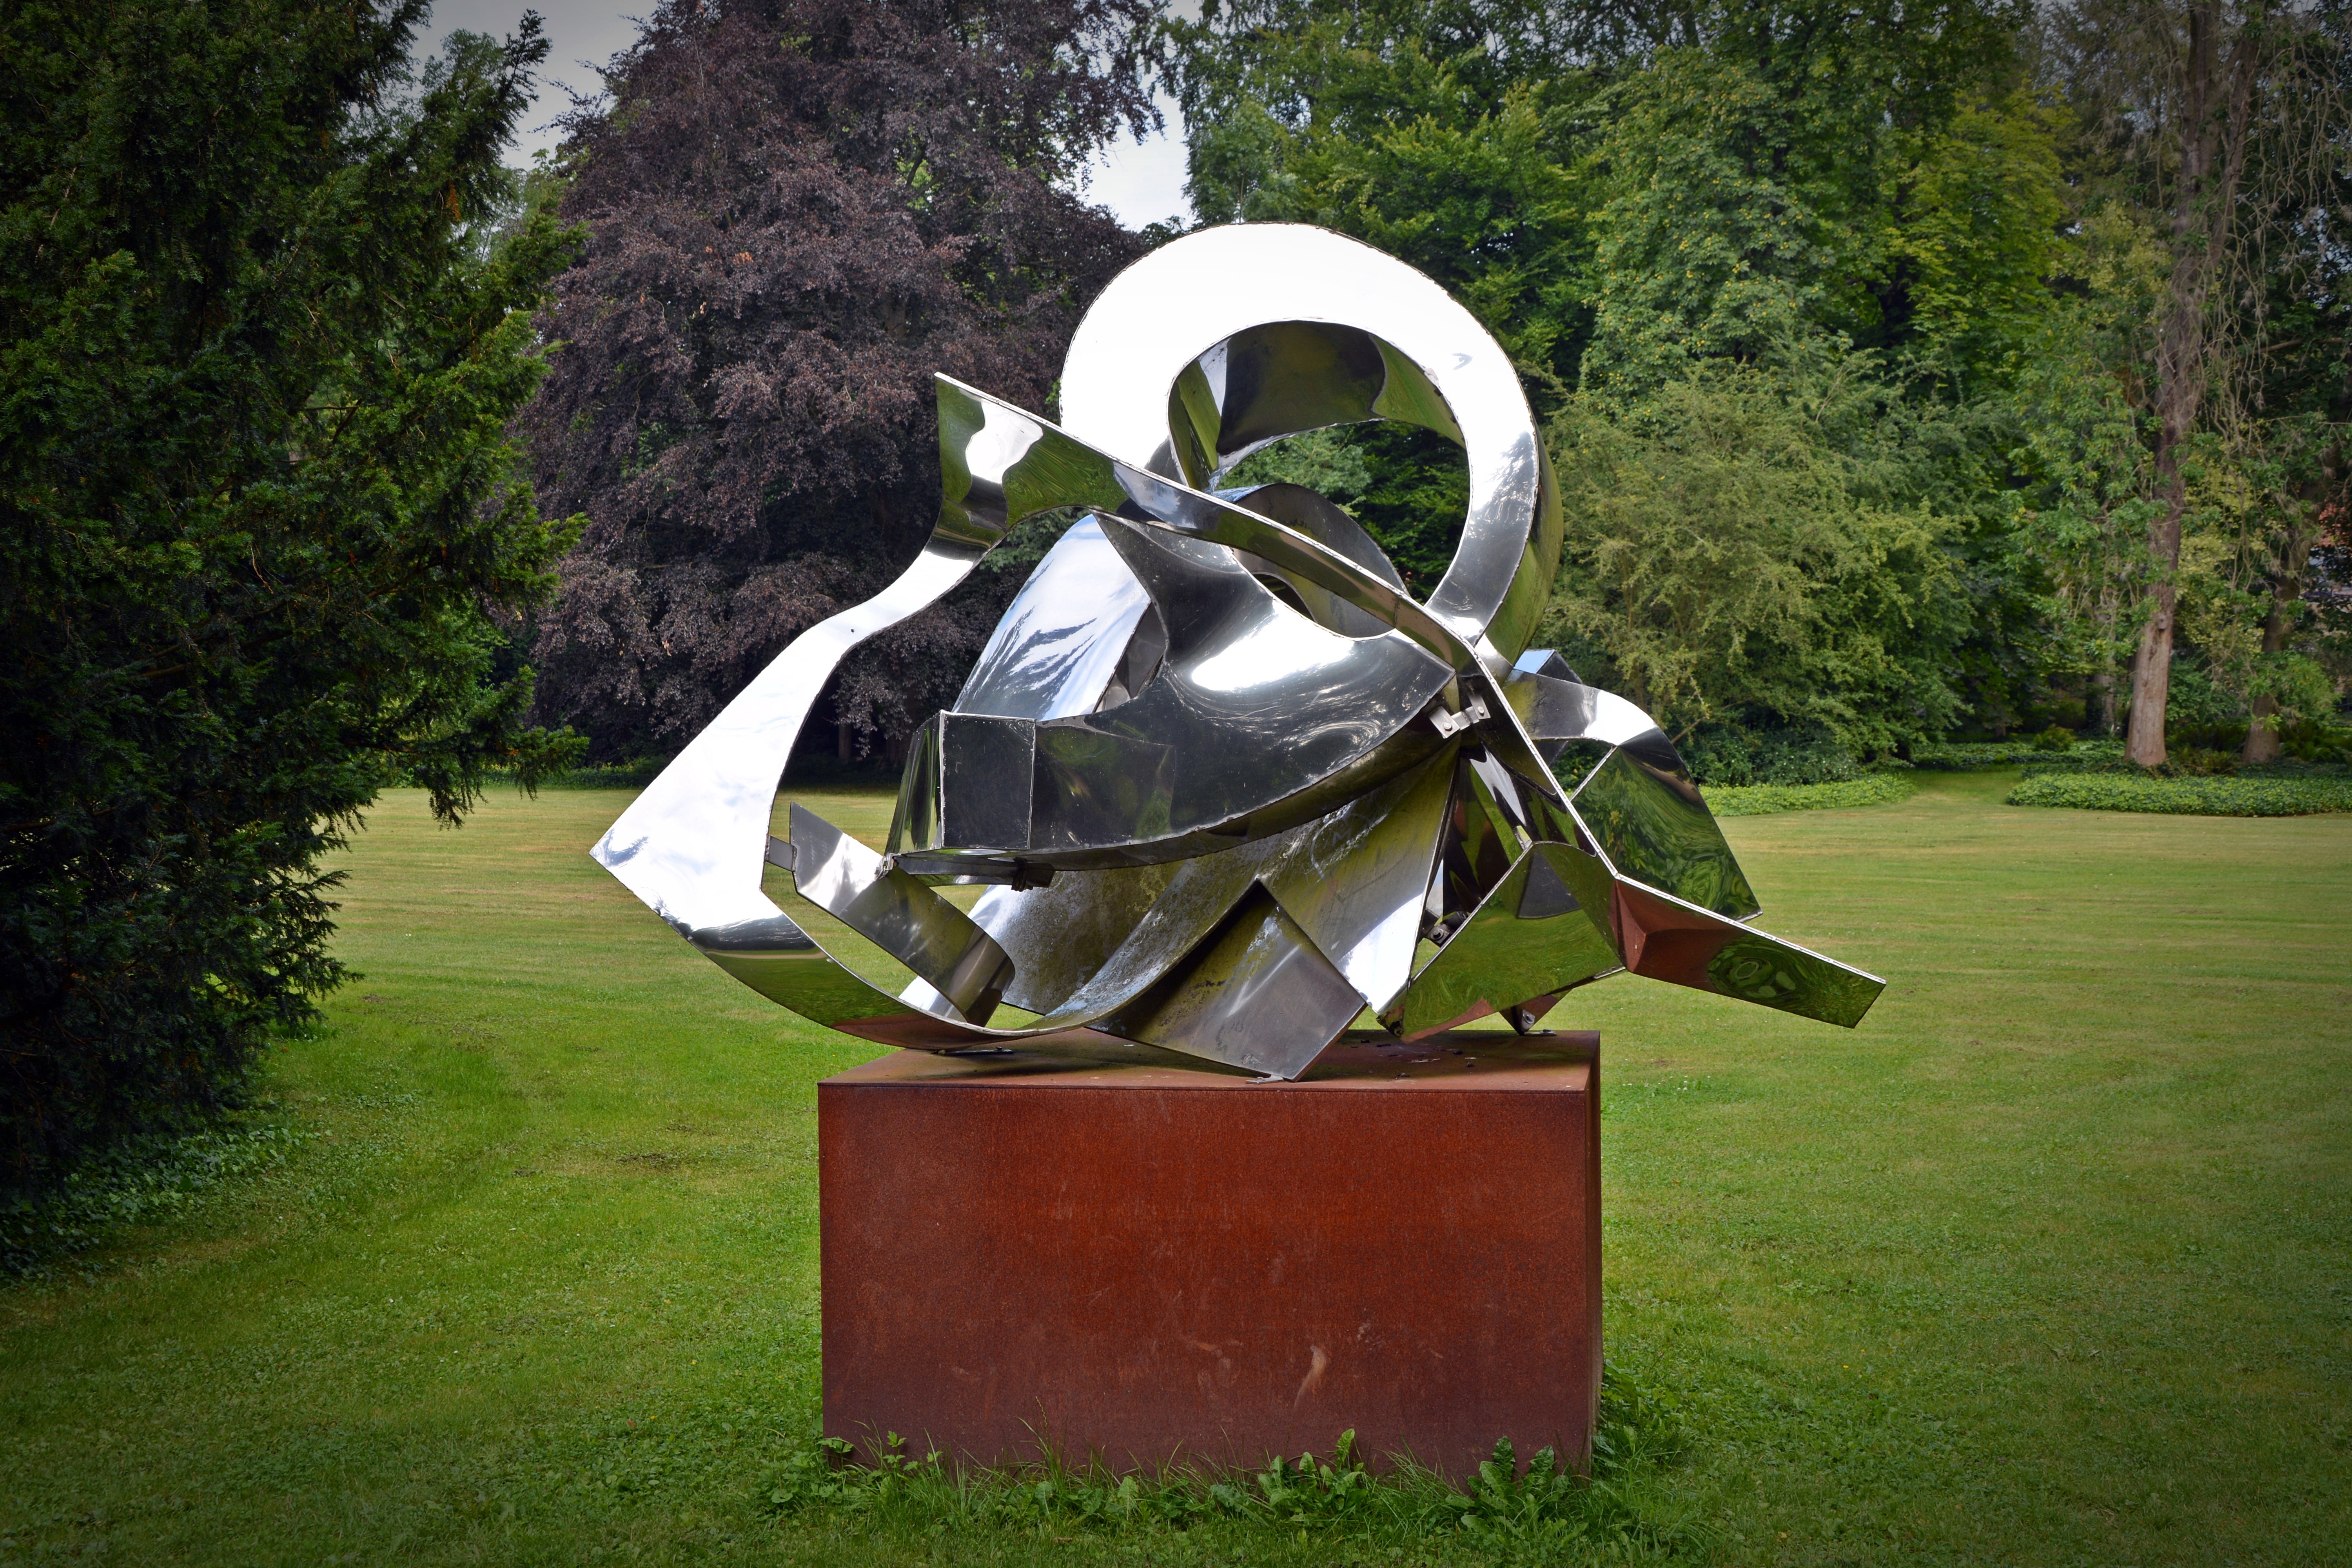
grass, lawn, green, metal, garden, modern, artwork, sculpture, memorial, art, design, artifice, modern art, man made object